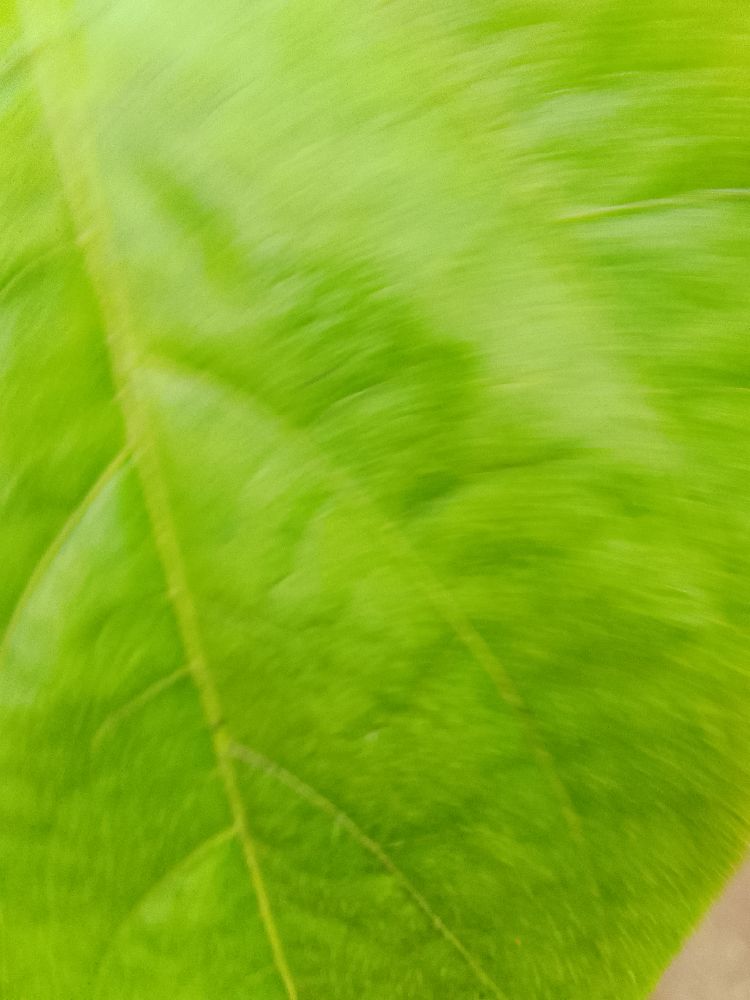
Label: healthy